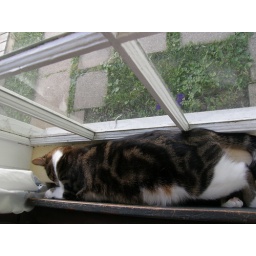
Joey spends hours sleeping in the kitchen windowsill 20Jun08